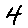
Label: 4